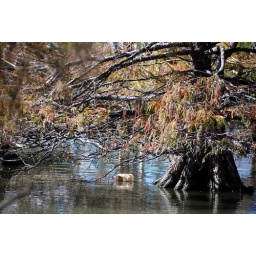
one plastic bottle floating on the Sandgate Lagoon under the shade of a tree.